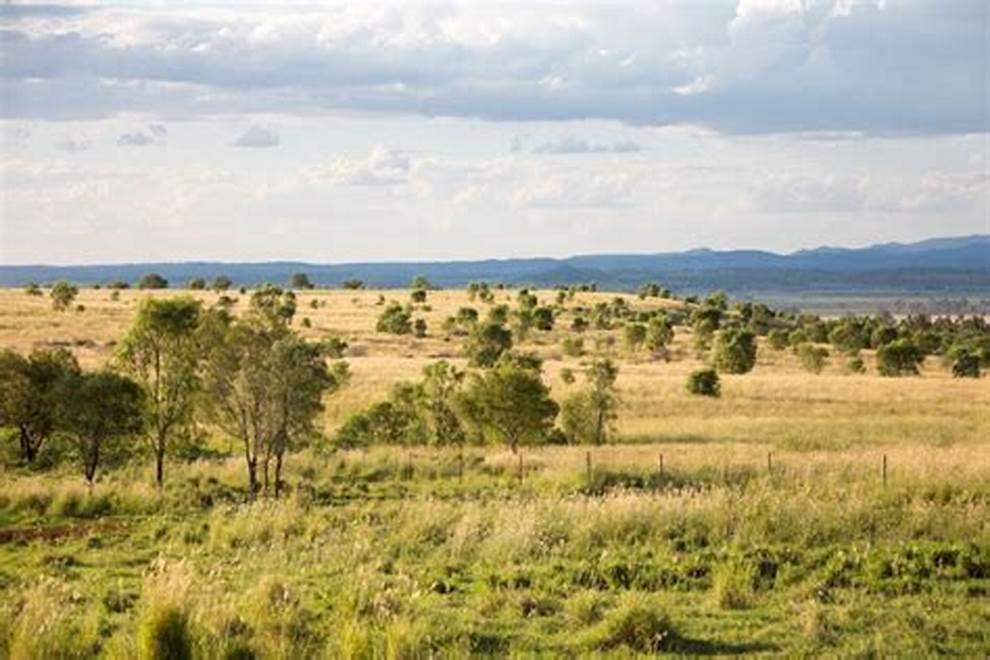
Eneo kubwa la wazi lililo zungukwa na outo wa asili kama vile nyasi fupi, vichaka na miti iliyo tawanyika na kutengeneza mandhari kwaajili ya hifadhi ya wanyama  pori au hifadhi ya msitu.